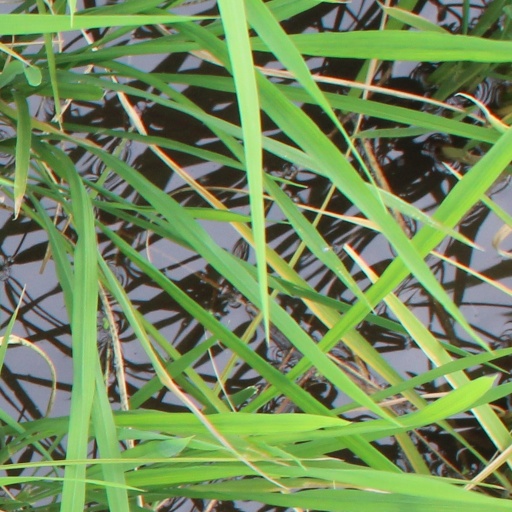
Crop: rice